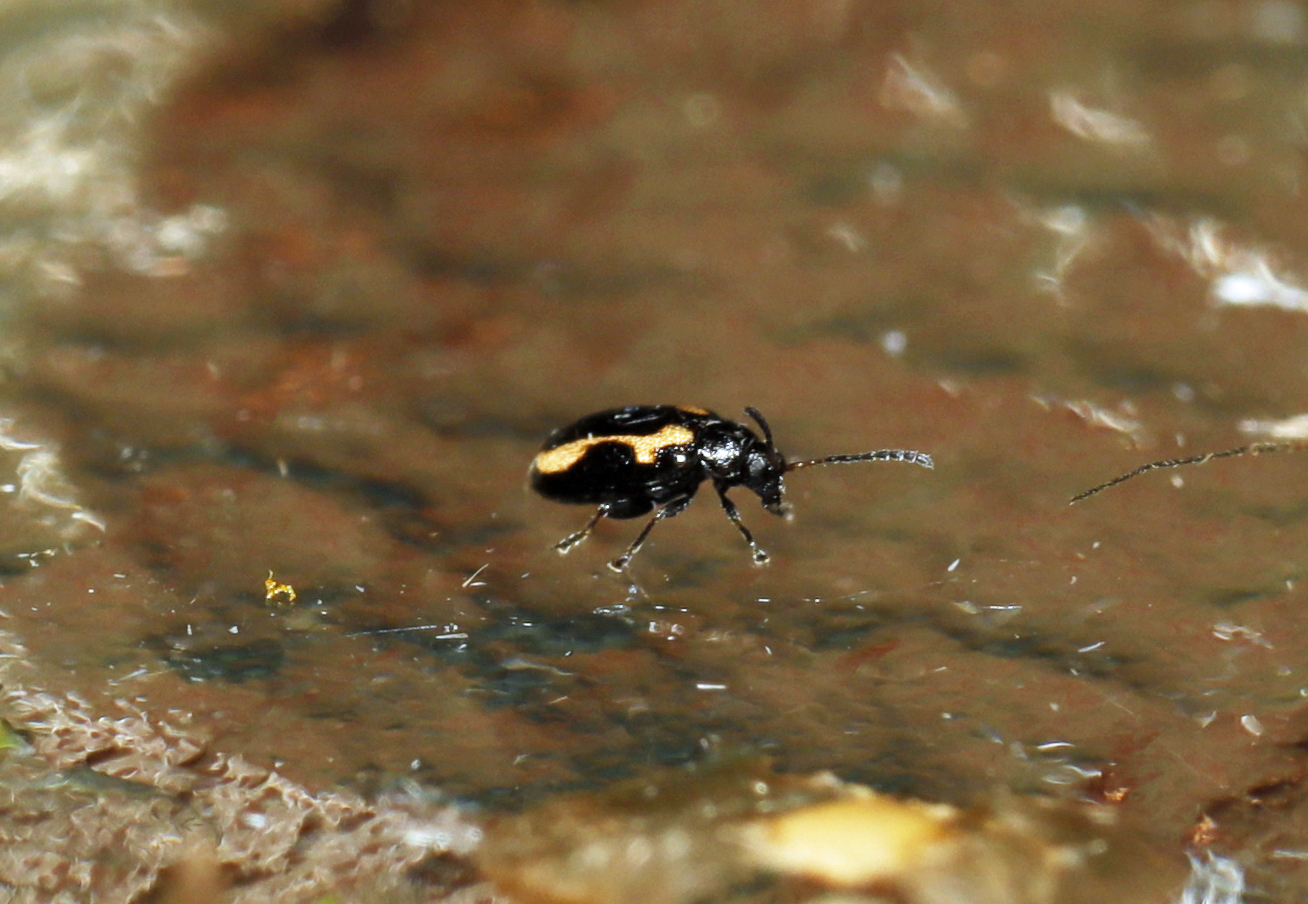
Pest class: striped_flea_beetle